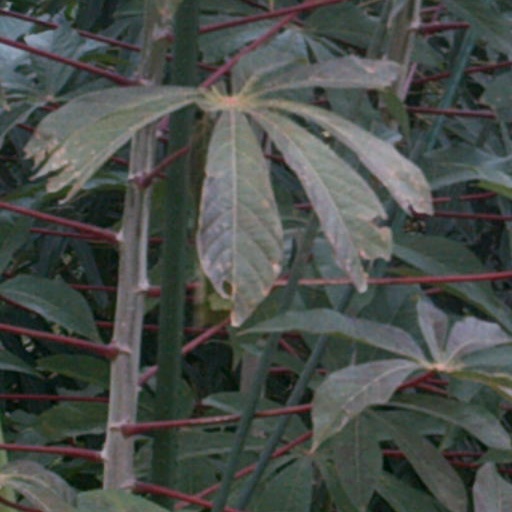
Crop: cassava